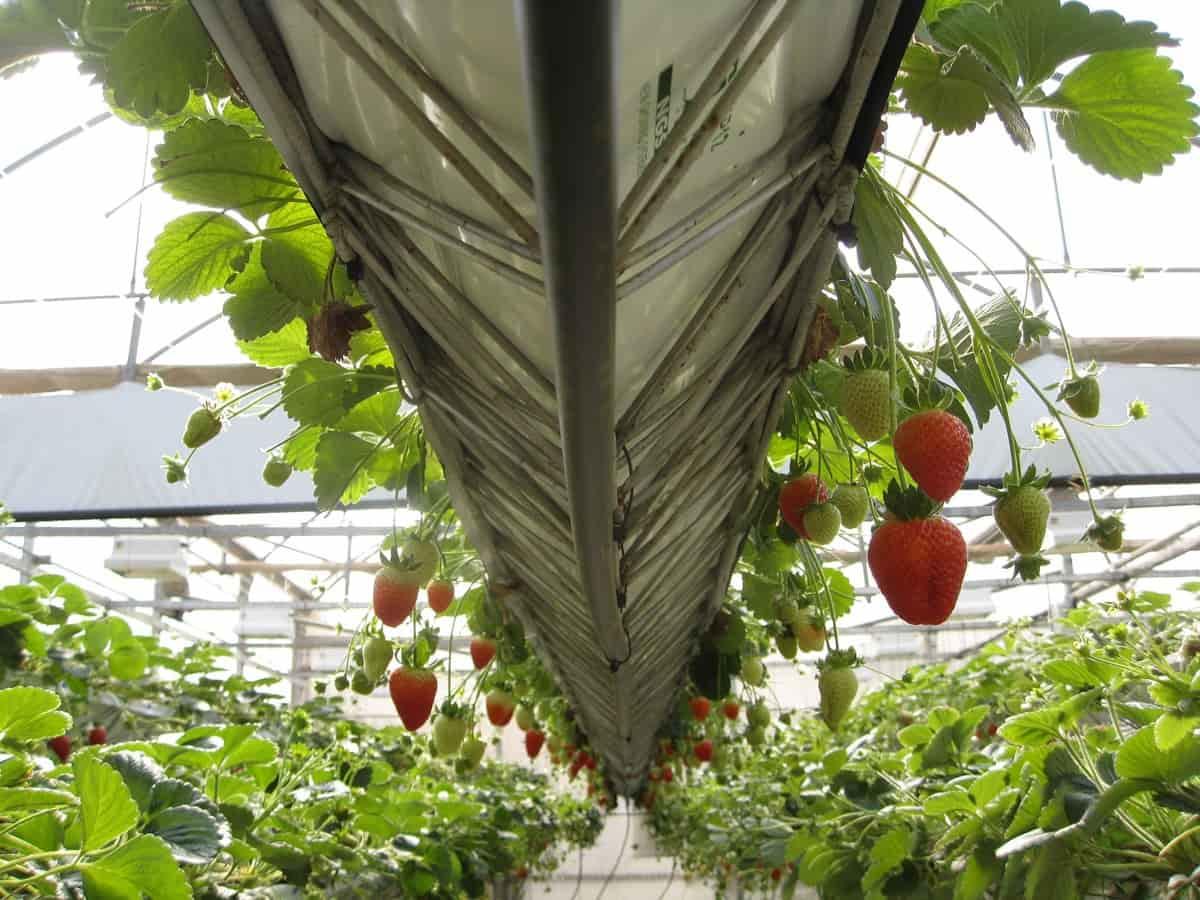
Kutoka chini mstari wa mimea ya stroberi iliyopandwa
 katika vitanda vilivyoinuka ndani ya chafu;
inaonyesha matunda yaliyoiva na yasiyoiva yakining'inia.
Mfumo wa matone ya umwagiliaji unaonekana ukipita katikati ya vitanda  ukihakikisha mimea imepata maji na virutubisho vya kutosha.